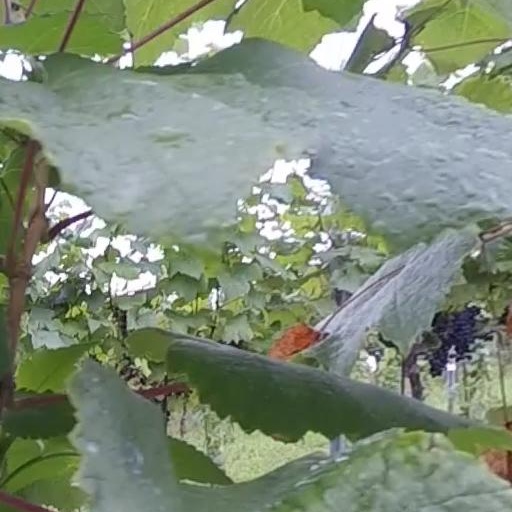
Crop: grape